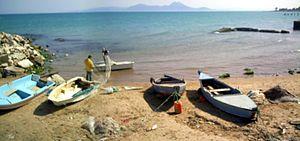
Les ports puniques de Carthage désignent les installations portuaires de la cité antique située sur le territoire de l'actuelle Tunisie.